Charles Robert Ashbee

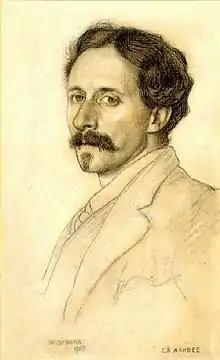
C. R. Ashbee by William Strang, 1903

Charles Robert Ashbee (17 May 1863 – 23 May 1942) was an English architect and designer who was a prime mover of the Arts and Crafts movement, which took its craft ethic from the works of John Ruskin and its co-operative structure from the socialism of William Morris.